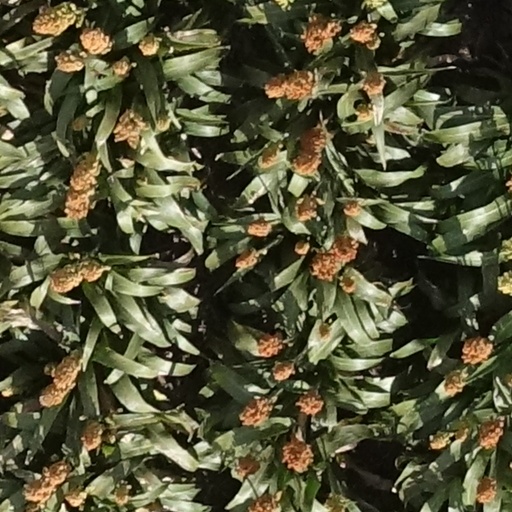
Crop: sorghum